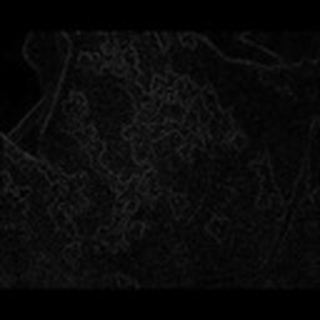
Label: cotton_bacterial_blight